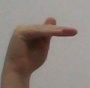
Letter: khaa